Jean-Paul Belmondo

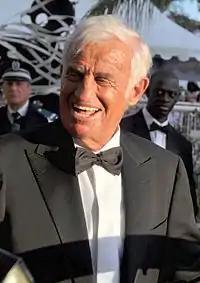
Belmondo at the 2011 Cannes Film Festival

Belmondo starred alongside Alain Delon in "Borsalino" (1970), a successful gangster film. The latter produced the film and Belmondo ended up suing Delon over billing.